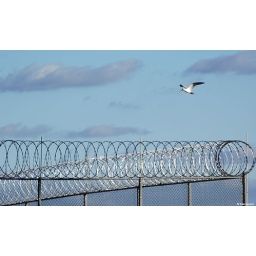
A gull flying freely over the razor wire fence of a local prison.